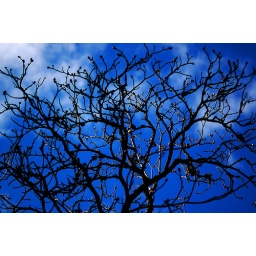
Spring tree in the sky